2003 Budweiser Shootout

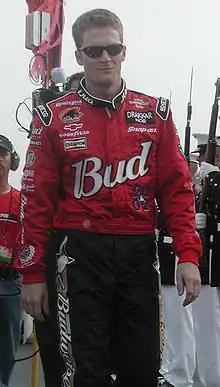
Dale Earnhardt Jr. "(pictured in 2002)" claimed his first Budweiser Shootout victory and his third at Daytona International Speedway.

At the start, Bodine was passed by Johnson entering turn one. He felt a tire rubbing against the car's bodywork on lap three. Bodine entered the garage on that lap, where suspension damage was discovered, necessitating his retirement from the race on lap four. Every driver was separated by seven-tenths of a second after the first four laps. Johnson lost the lead to Busch on lap five. Busch led the next ten laps until Earnhardt overtook him in turn three to lead the 16th lap. During the three-abreast racing, Wallace's left-rear tire lost pressure and burst two laps later, slowing him. He remained on the lead lap, because the ten-minute pit stops for tires, fuel and car adjustments followed soon after on lap 20. At this point, Earnhardt led Busch, Johnson, Gordon and Kenseth. Earnhardt told his crew chief Tony Eury Sr. he wanted fuel, tires and no chassis adjustments because he felt comfortable with his car.